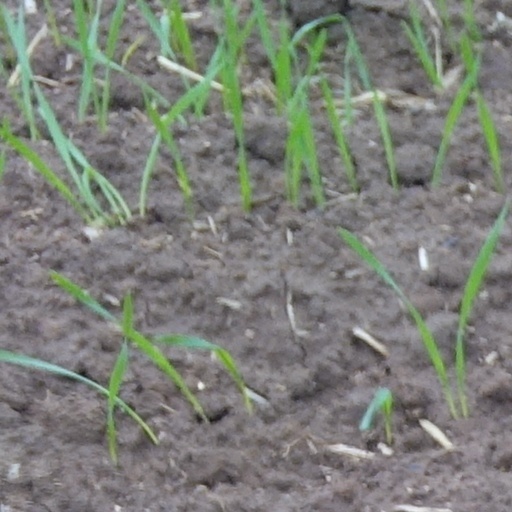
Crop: wheat